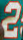
Number: 2